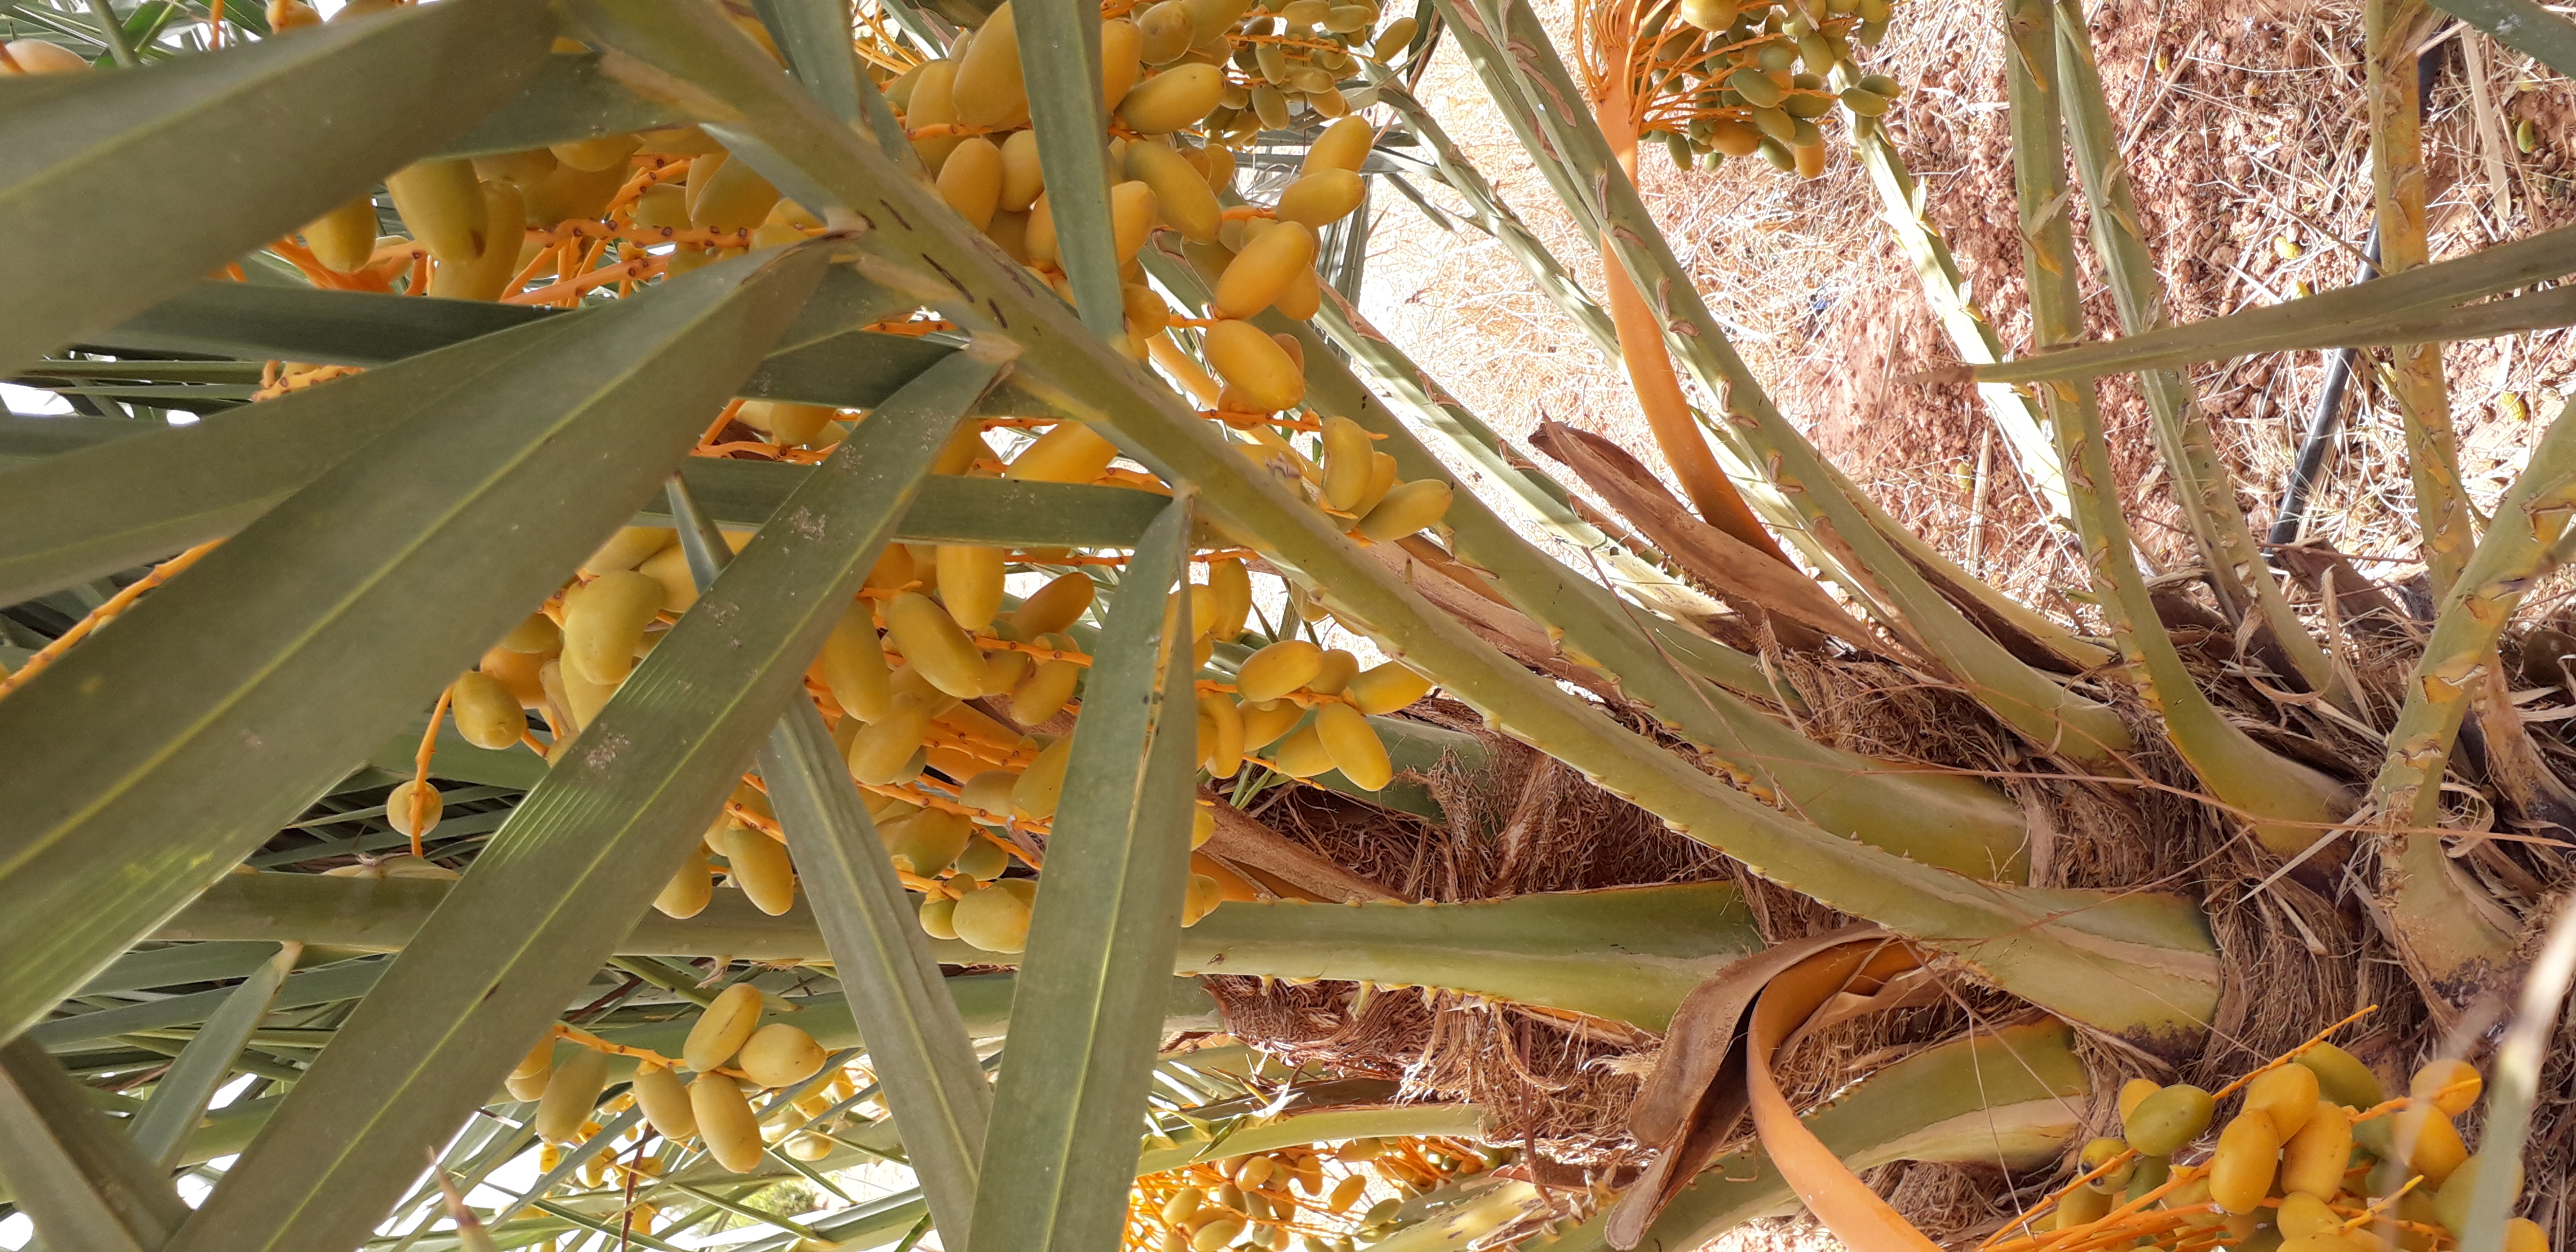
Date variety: kholt